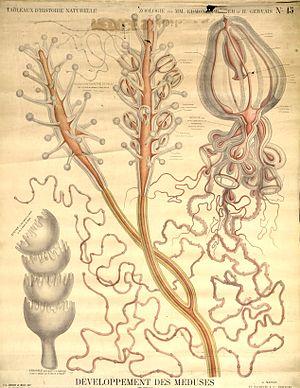
Développement des méduses.&#32
Jean Octave Edmond Perrier, né le 9 mai 1844 à Tulle et mort le 31 juillet 1921 à Paris, est un zoologiste et anatomiste français.